Alice Gorman

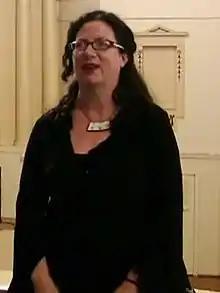
Dr. Alice Gorman introduces a film at Camperdown, Australia

Alice Gorman (born 1964) is an Australian archaeologist, heritage consultant, and lecturer, who is best known for pioneering work in the field of space archaeology and her Space Age Archaeology blog. Based at Flinders University, she is an expert in Indigenous stone tool analysis, but better known for her research into the archaeology of orbital debris, terrestrial launch sites, and satellite tracking stations. Gorman teaches modern material culture studies, cultural heritage management, and Australian stone tools. Gorman is also a founding member of the Archaeology, Science and Heritage Council of For All Moonkind, Inc., a nonprofit organisation developing and seeking to implement an international convention to protect human cultural heritage in outer space.